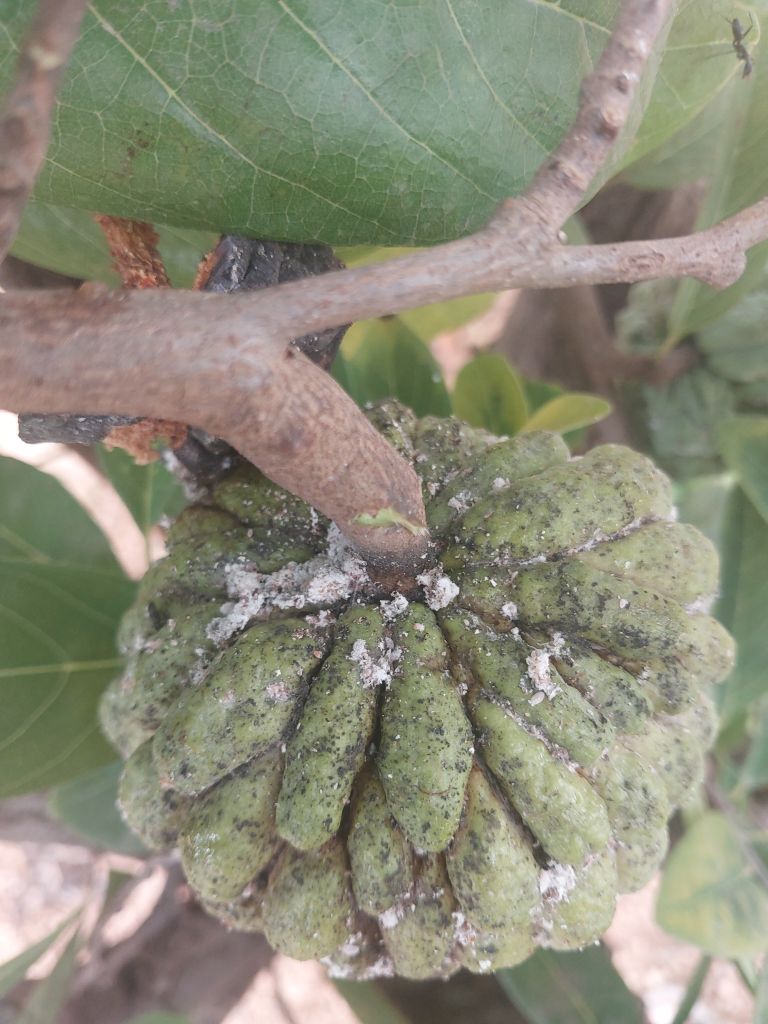
Disease label: Leaf spot on fruit